Jordanian Armed Forces

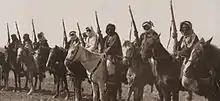
Arab Revolt Tribal Cavalry – Tribes of Jordan and Arabia,

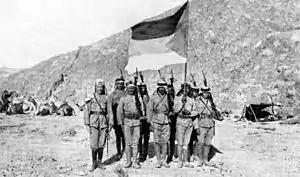
Arab army during the Arab revolt of 1916 against the Ottoman Empire formed the nucleus of the Arab Legion.

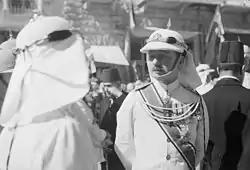
Commander of the Arab Legion, Glubb Pasha in uniform. Amman, September 11, 1940.

The first organized army in Jordan was established on 22 October 1920, and was named the "Mobile Force", at the time it was 150 man strong under the command of the British Captain Frederick Peake. On its third anniversary, in October 1923, the now-1,000-man force was renamed the Arab Legion.